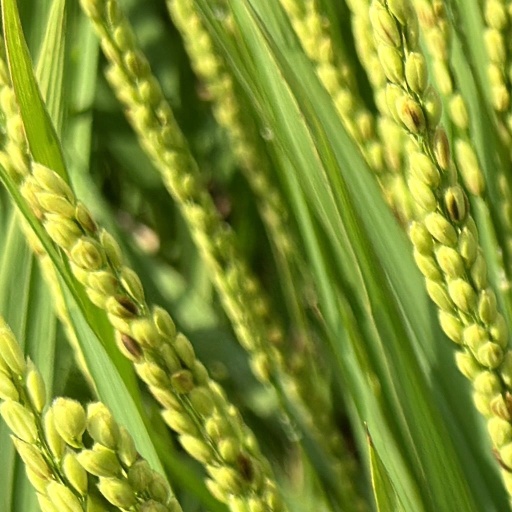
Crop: rice